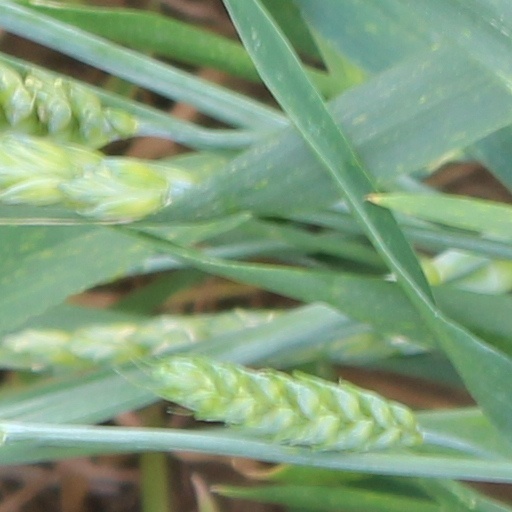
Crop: wheat